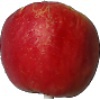
Label: Apple Red Yellow 1